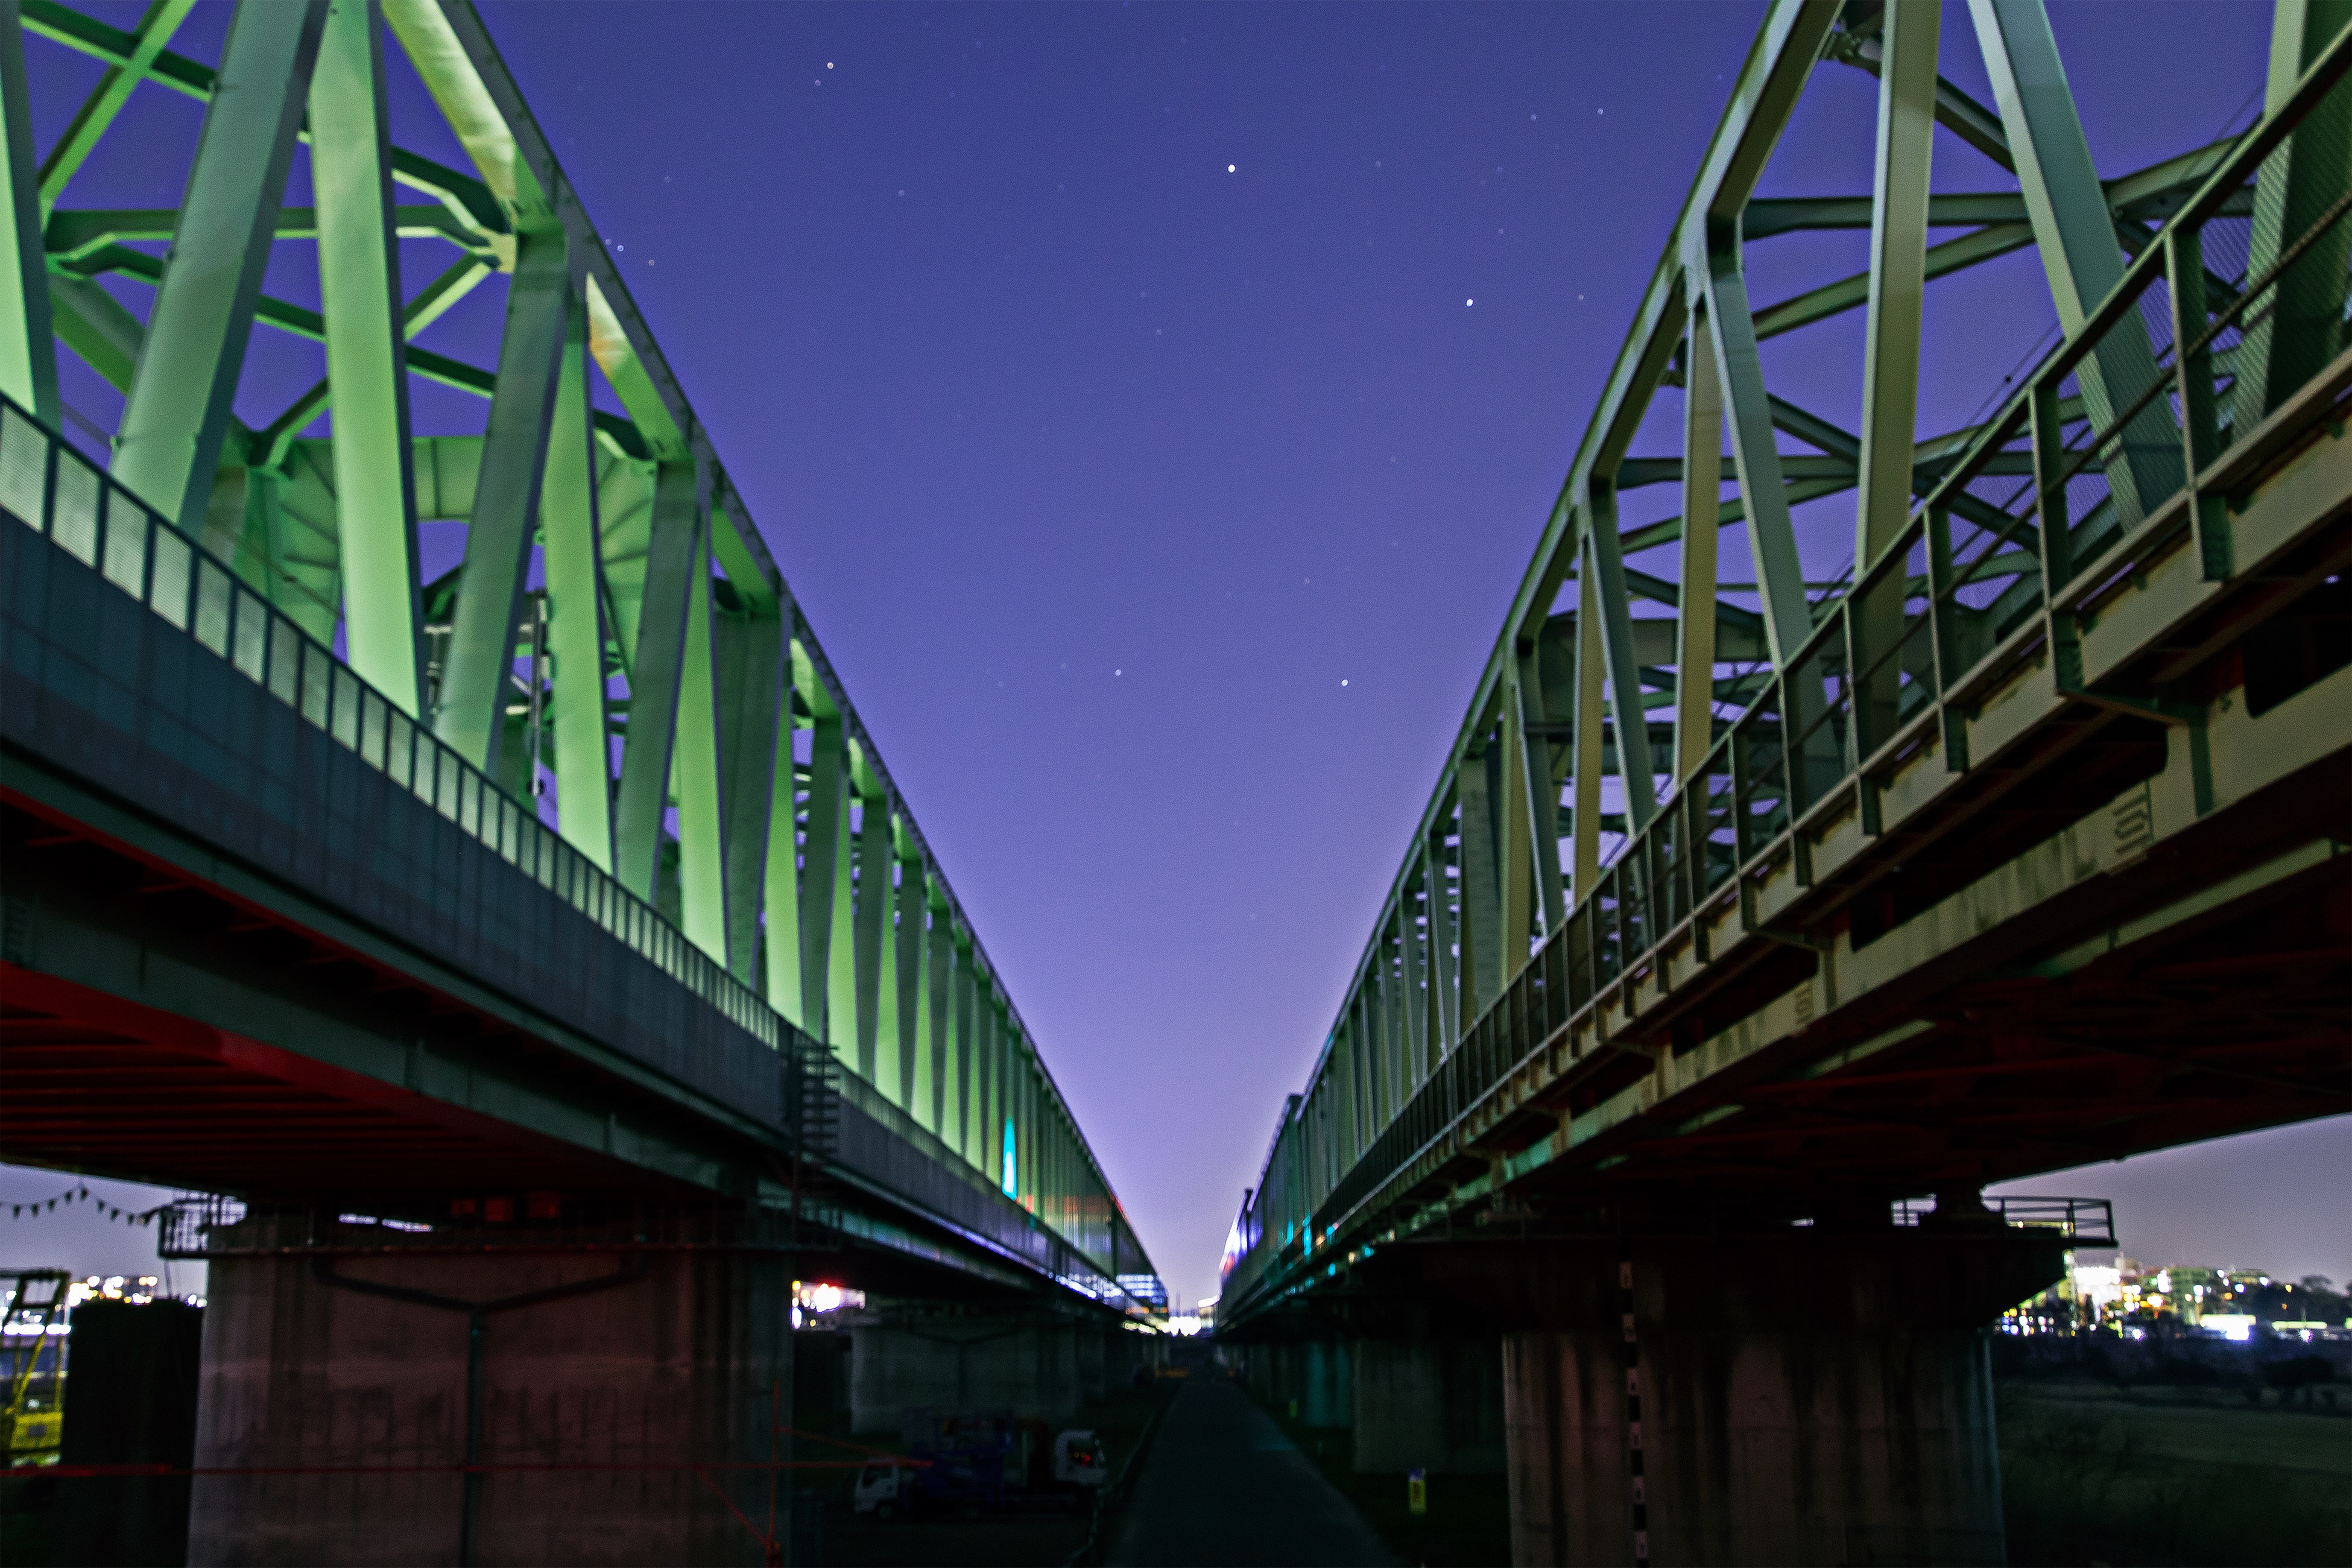
architecture, track, road, bridge, night, highway, overpass, cityscape, landmark, night sky, stadium, public transport, infrastructure, starry sky, symmetry, junction, metropolis, electric train, railway bridge, urban area, skyway, metropolitan area